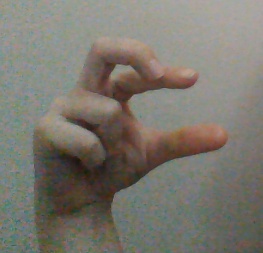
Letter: thal